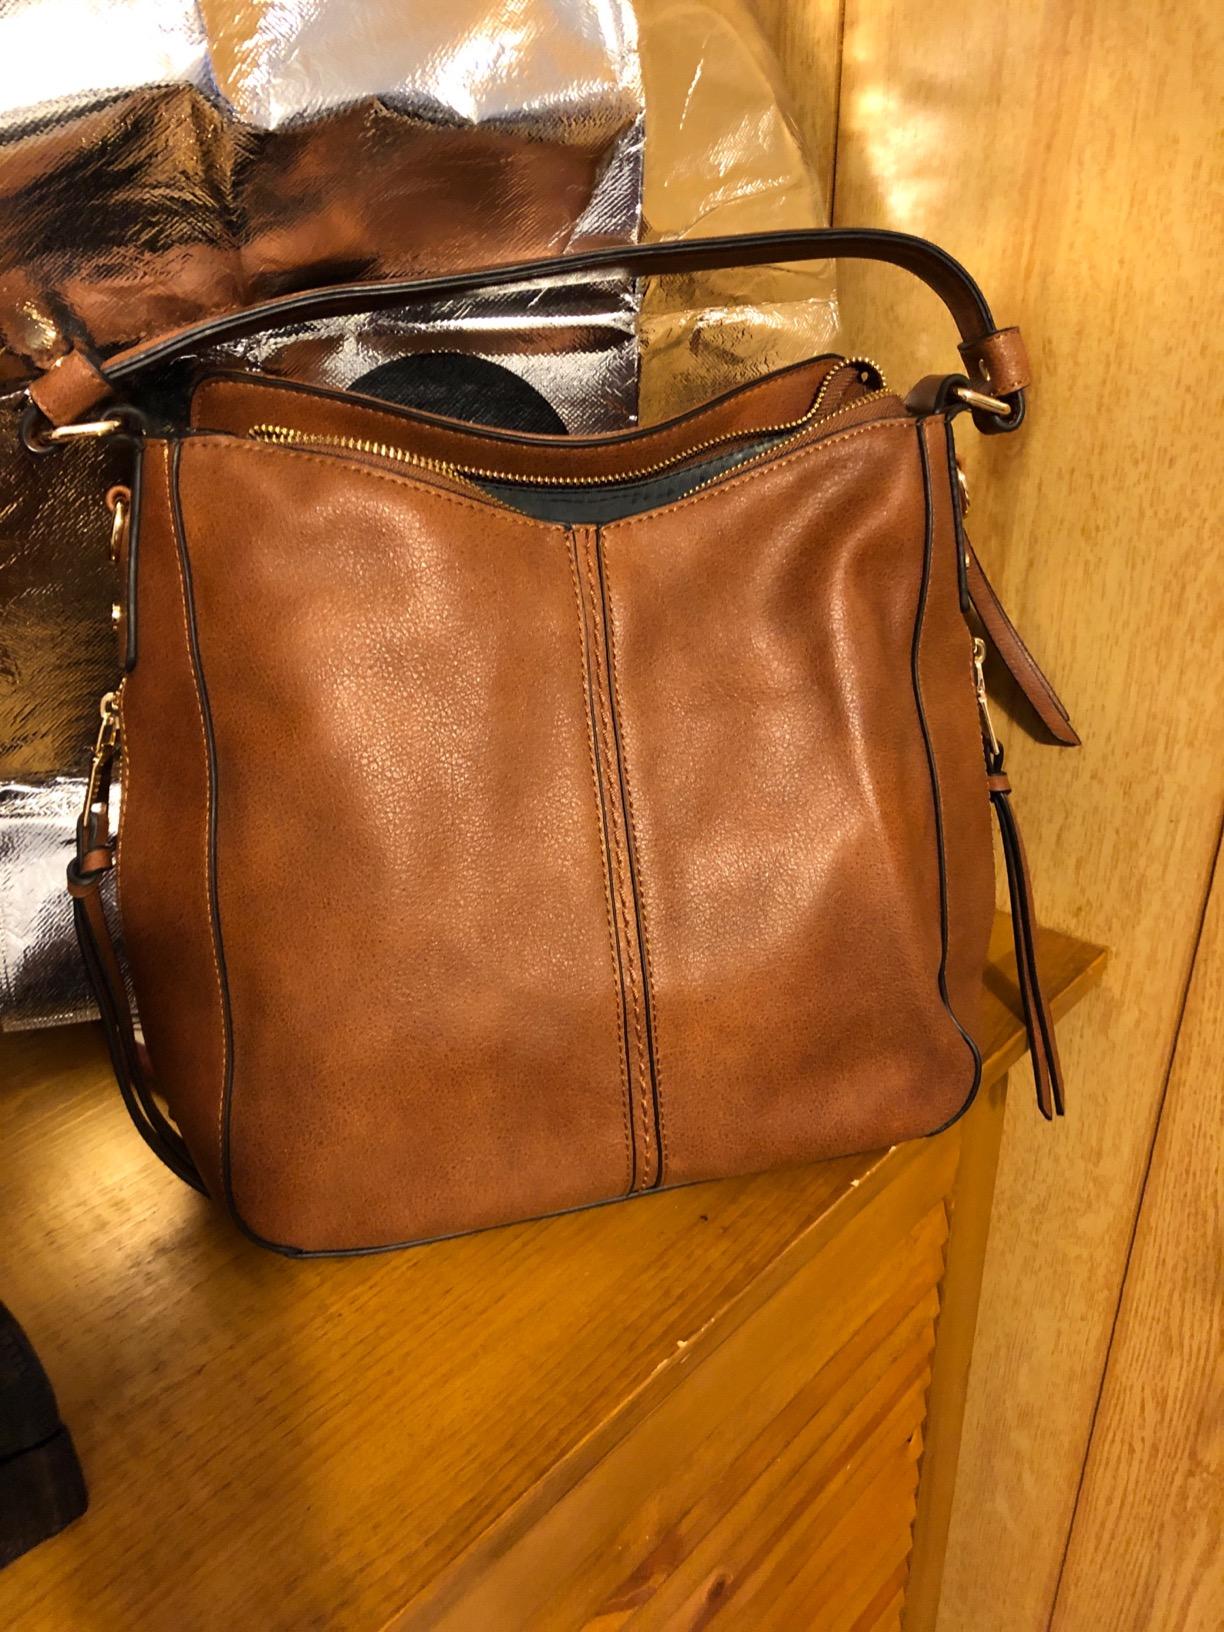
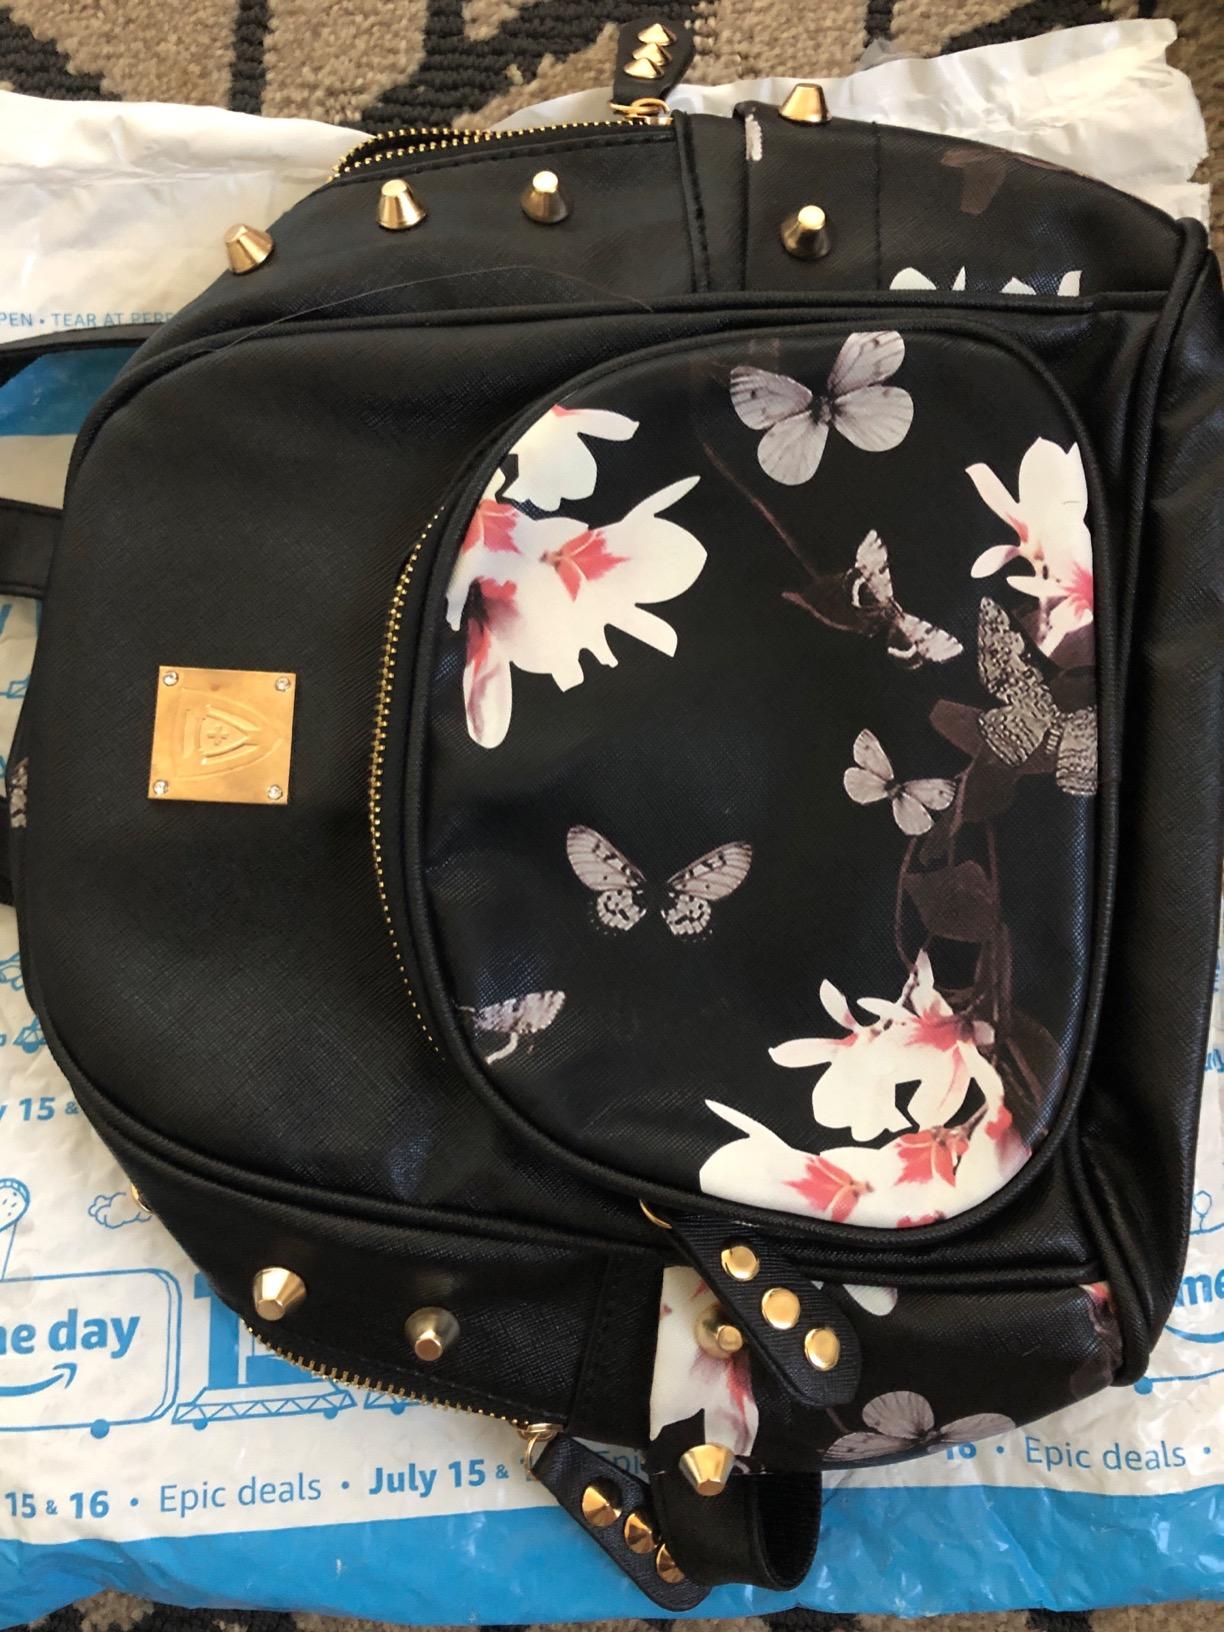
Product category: accessories_handbag
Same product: no